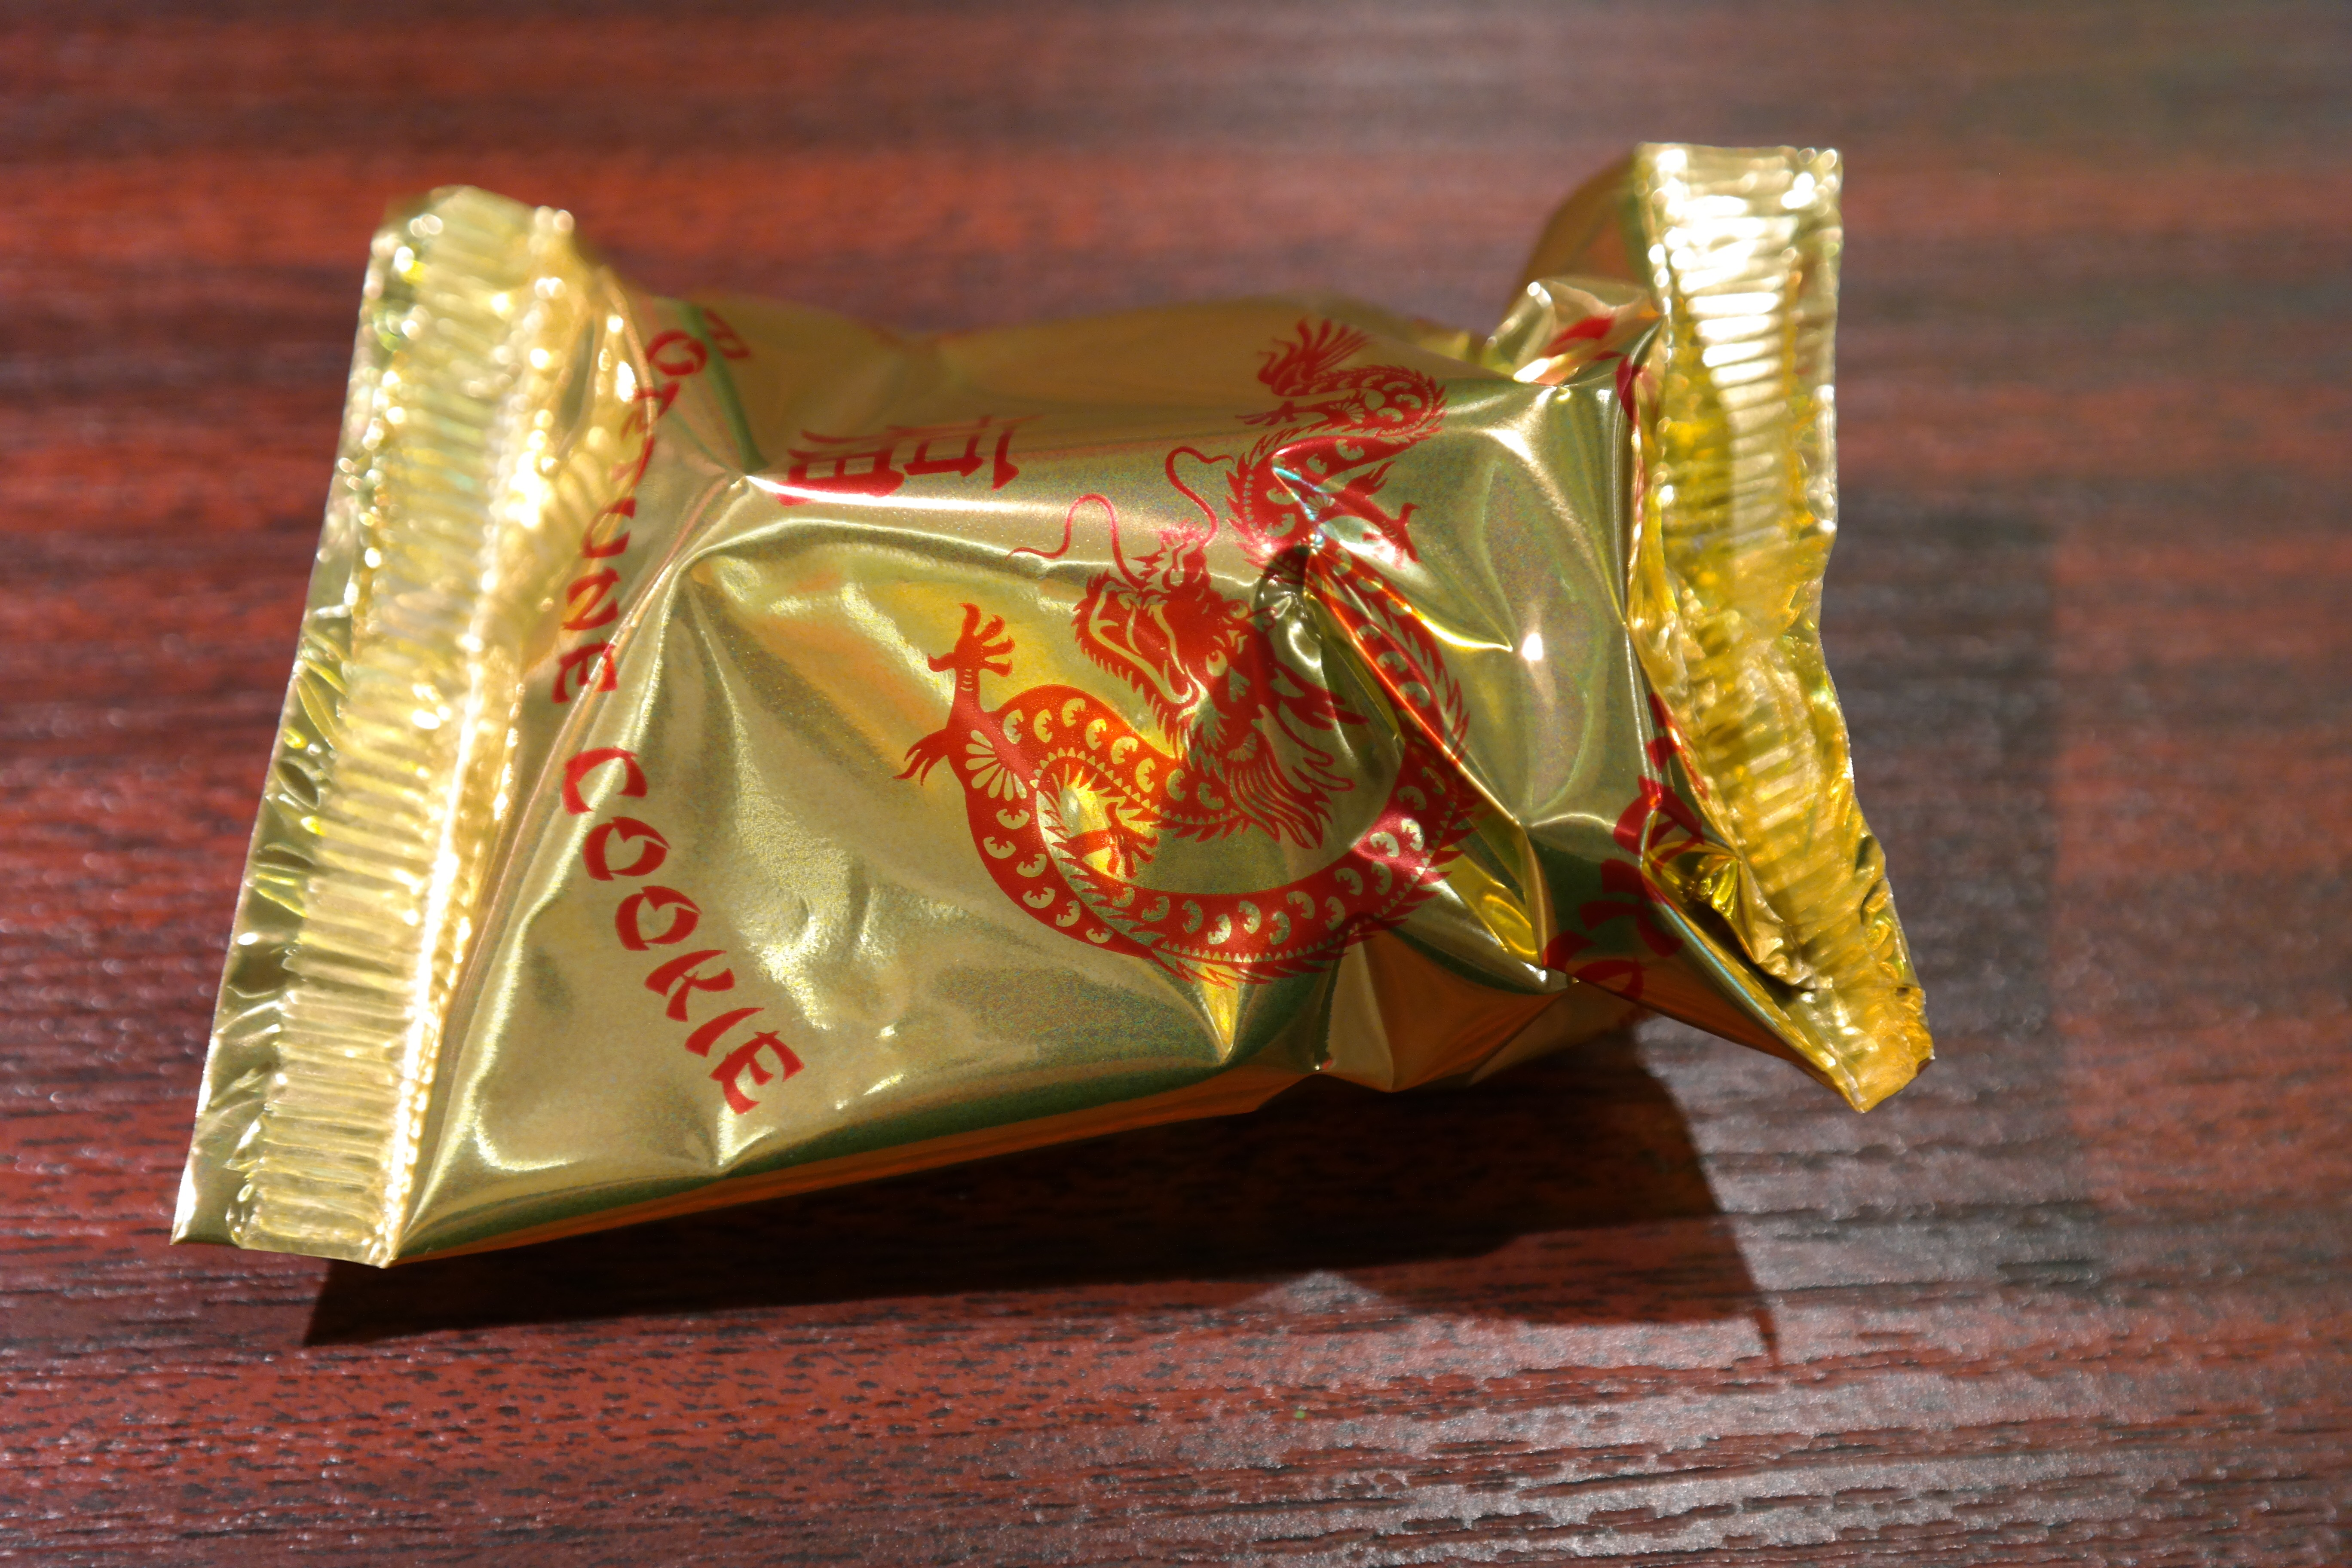
restaurant, food, golden, chinese, chocolate, dessert, sparkle, gold, japanese, packed, gold foil, chinese restaurant, fortune cookie, crispy pastry, sweet pastries